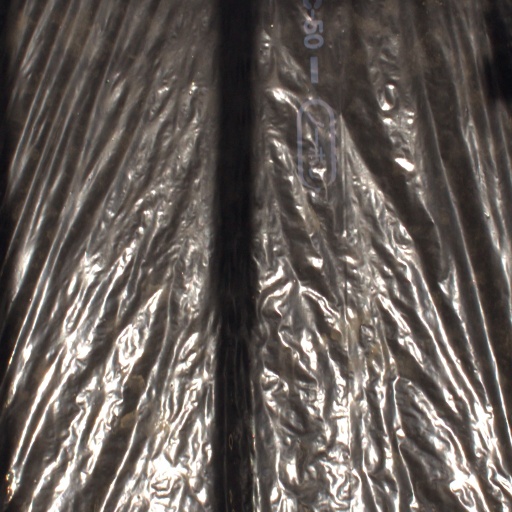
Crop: Jerusalem artichoke